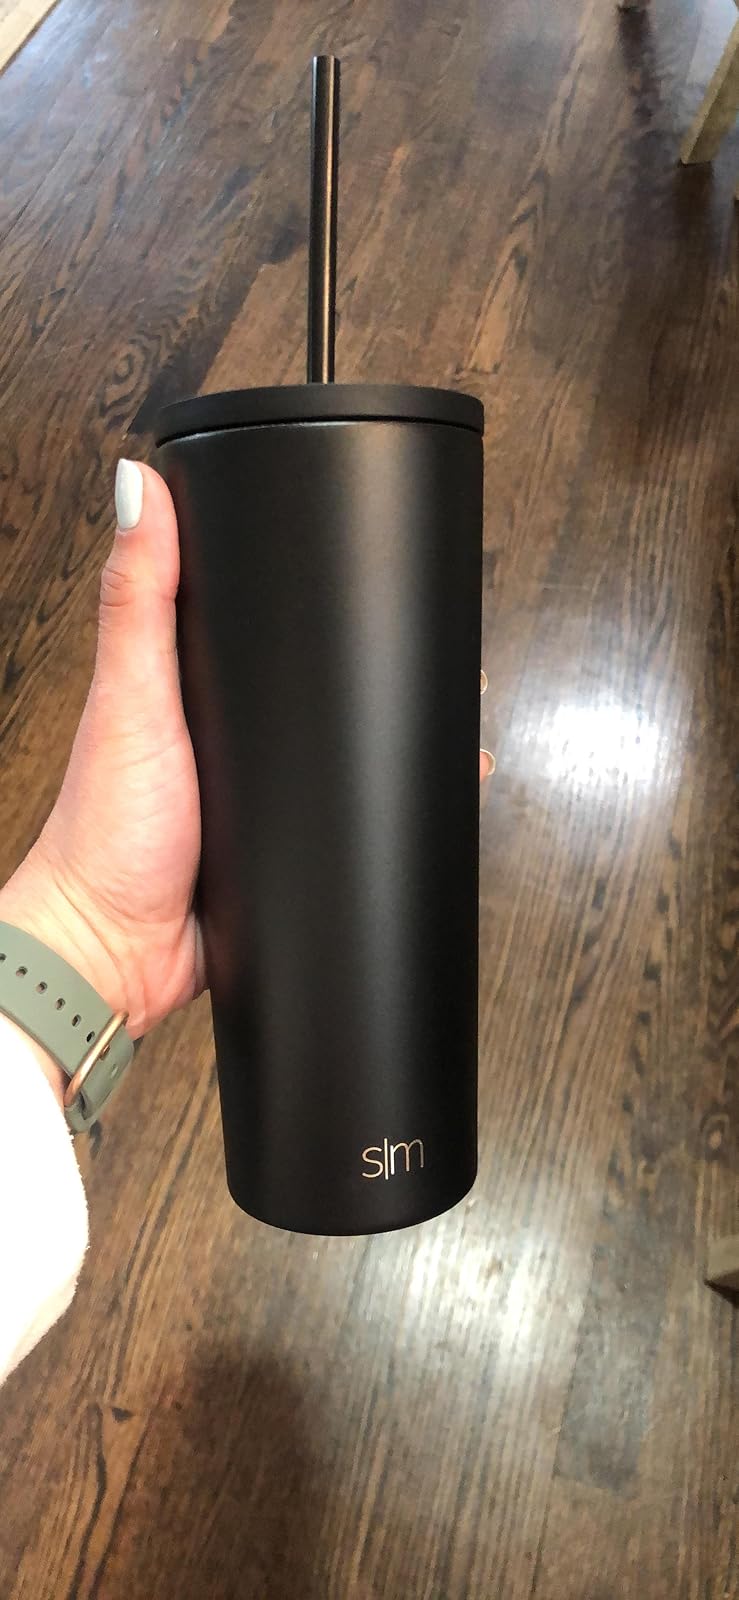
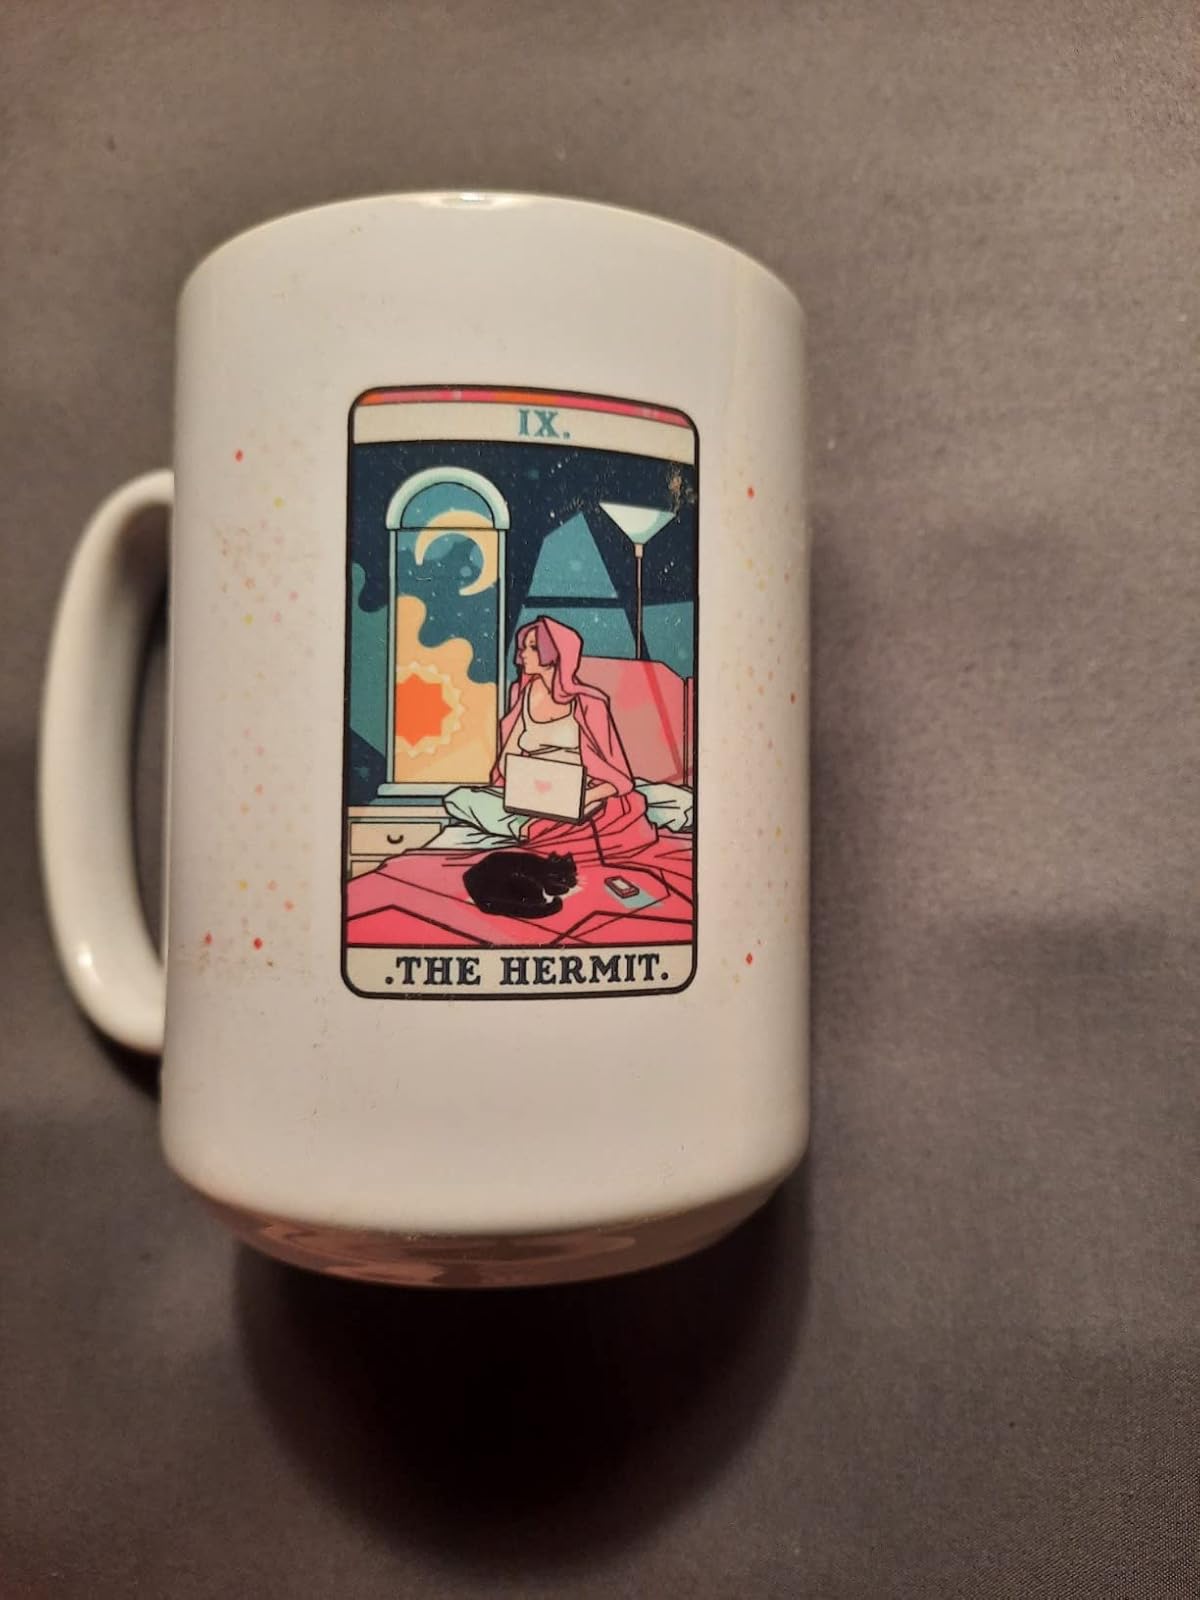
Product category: items_mug
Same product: no